Miss'd America

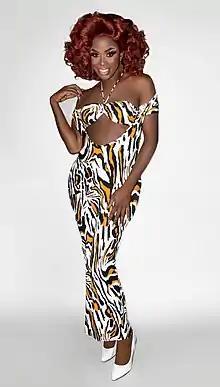
Miss'd America 2015, Honey Davenport

Hill reinforced Helfant's stance and said he did not remember whether any past winners were transgender. Because of the exclusionary change to the entrance criteria, the Borgata Hotel Casino & Spa, where Miss'd America had been housed since 2014, withdrew its offer to host the contest again. As a result, the pageant relocated to the Hard Rock Hotel & Casino. Several former Miss'd America titleholders spoke out against the policy change. Honey Davenport said: Miss'd America 2017, Mimi Imfurst, stated to "Philadelphia Gay News":